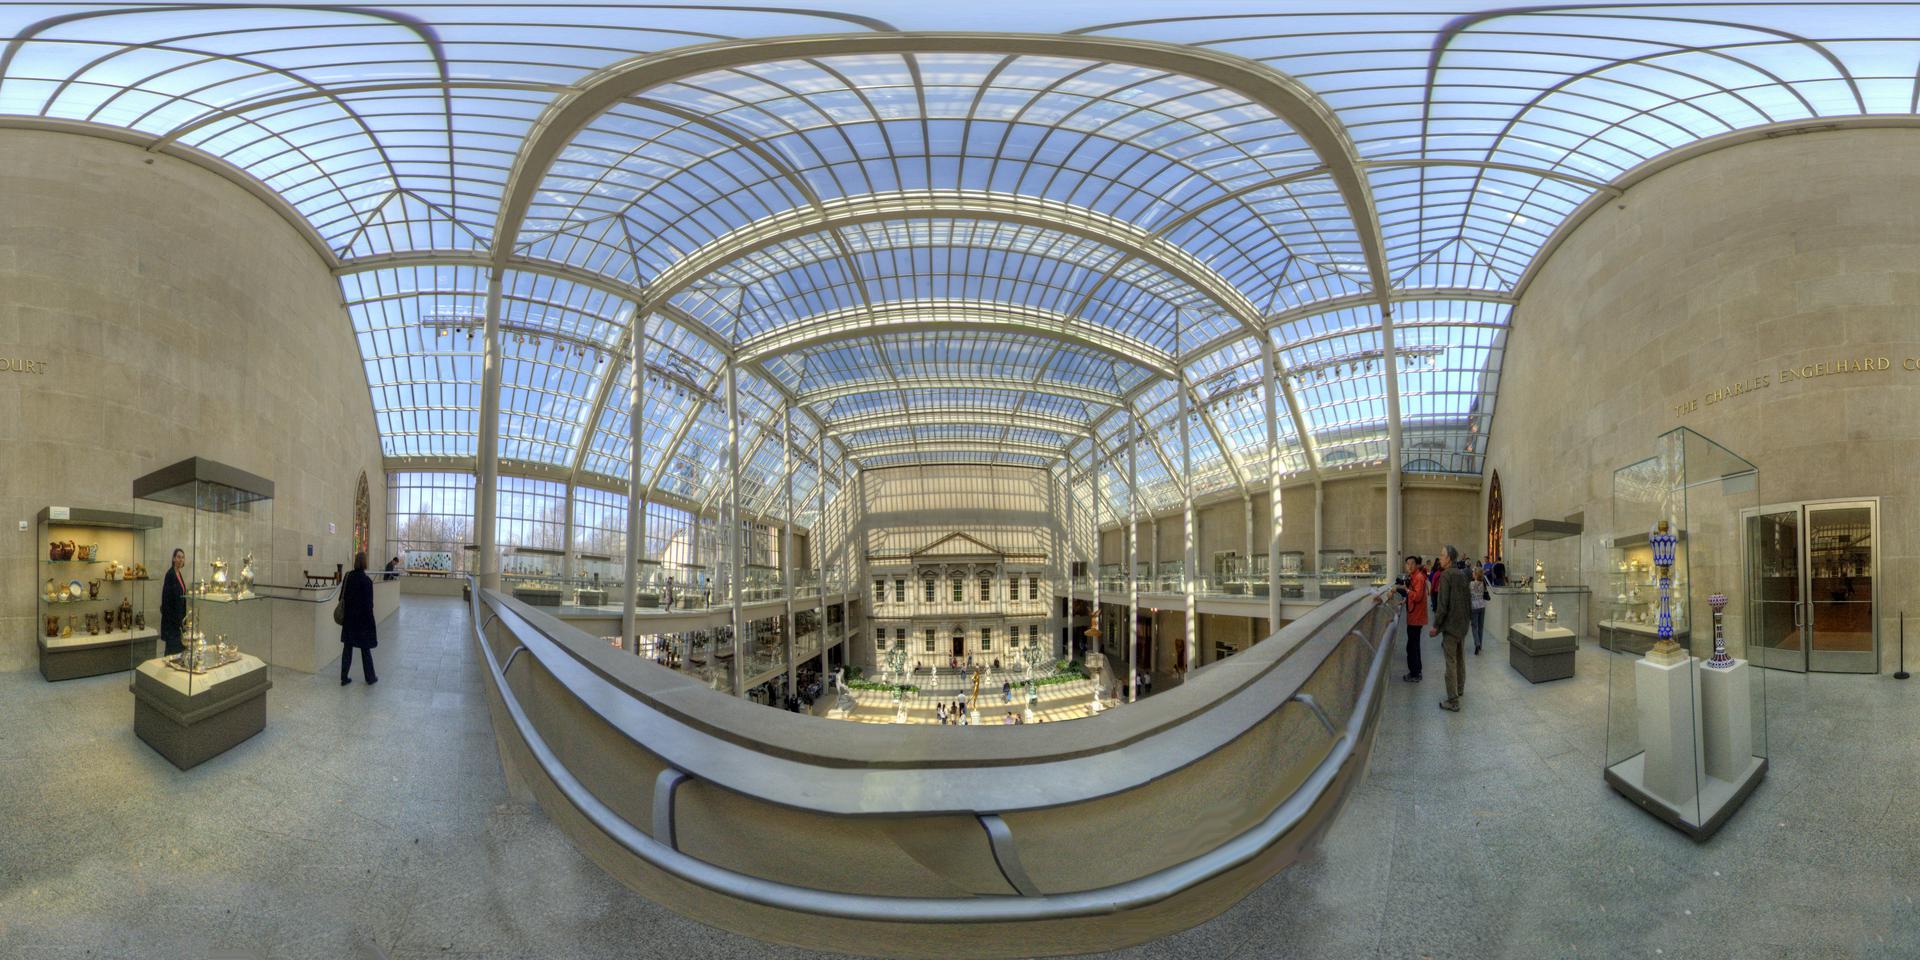
Referred object: the glass double doors

Referred object: the tall blue-and-white vase